Romanization of Arabic

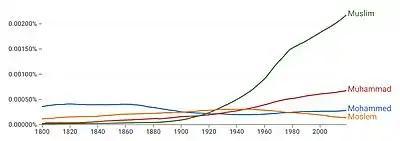
Google Ngrams chart showing the changing English romanization of the Arabic short vowels (and ) between the 19th and 20th centuries, using (Muslim) and (Muhammad) as examples.

The romanization of Arabic is the systematic rendering of written and spoken Arabic in the Latin script. Romanized Arabic is used for various purposes, among them transcription of names and titles, cataloging Arabic language works, language education when used instead of or alongside the Arabic script, and representation of the language in scientific publications by linguists. These formal systems, which often make use of diacritics and non-standard Latin characters, are used in academic settings for the benefit of non-speakers, contrasting with informal means of written communication used by speakers such as the Latin-based Arabic chat alphabet.